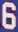
Number: 6